Harvest Moon: The Lost Valley

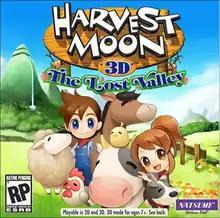
North American boxart

Harvest Moon: The Lost Valley, known in North America as Harvest Moon 3D: The Lost Valley, is a farm simulation role-playing game developed by Japanese game development studio Tabot, Inc. for the Nintendo 3DS. It was released in North America on November 4, 2014, in Europe on June 19, 2015 and in Australia on June 20, 2015.